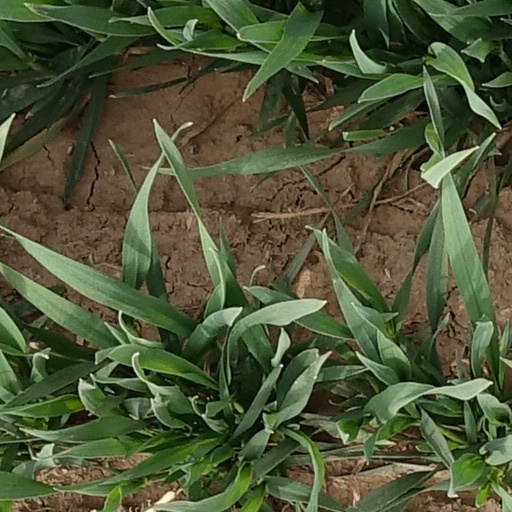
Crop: wheat